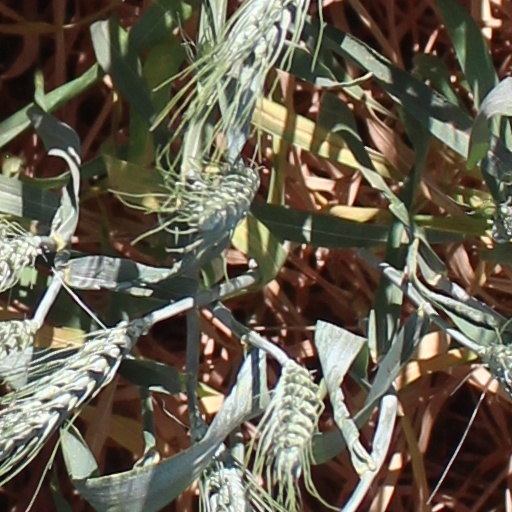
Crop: wheat